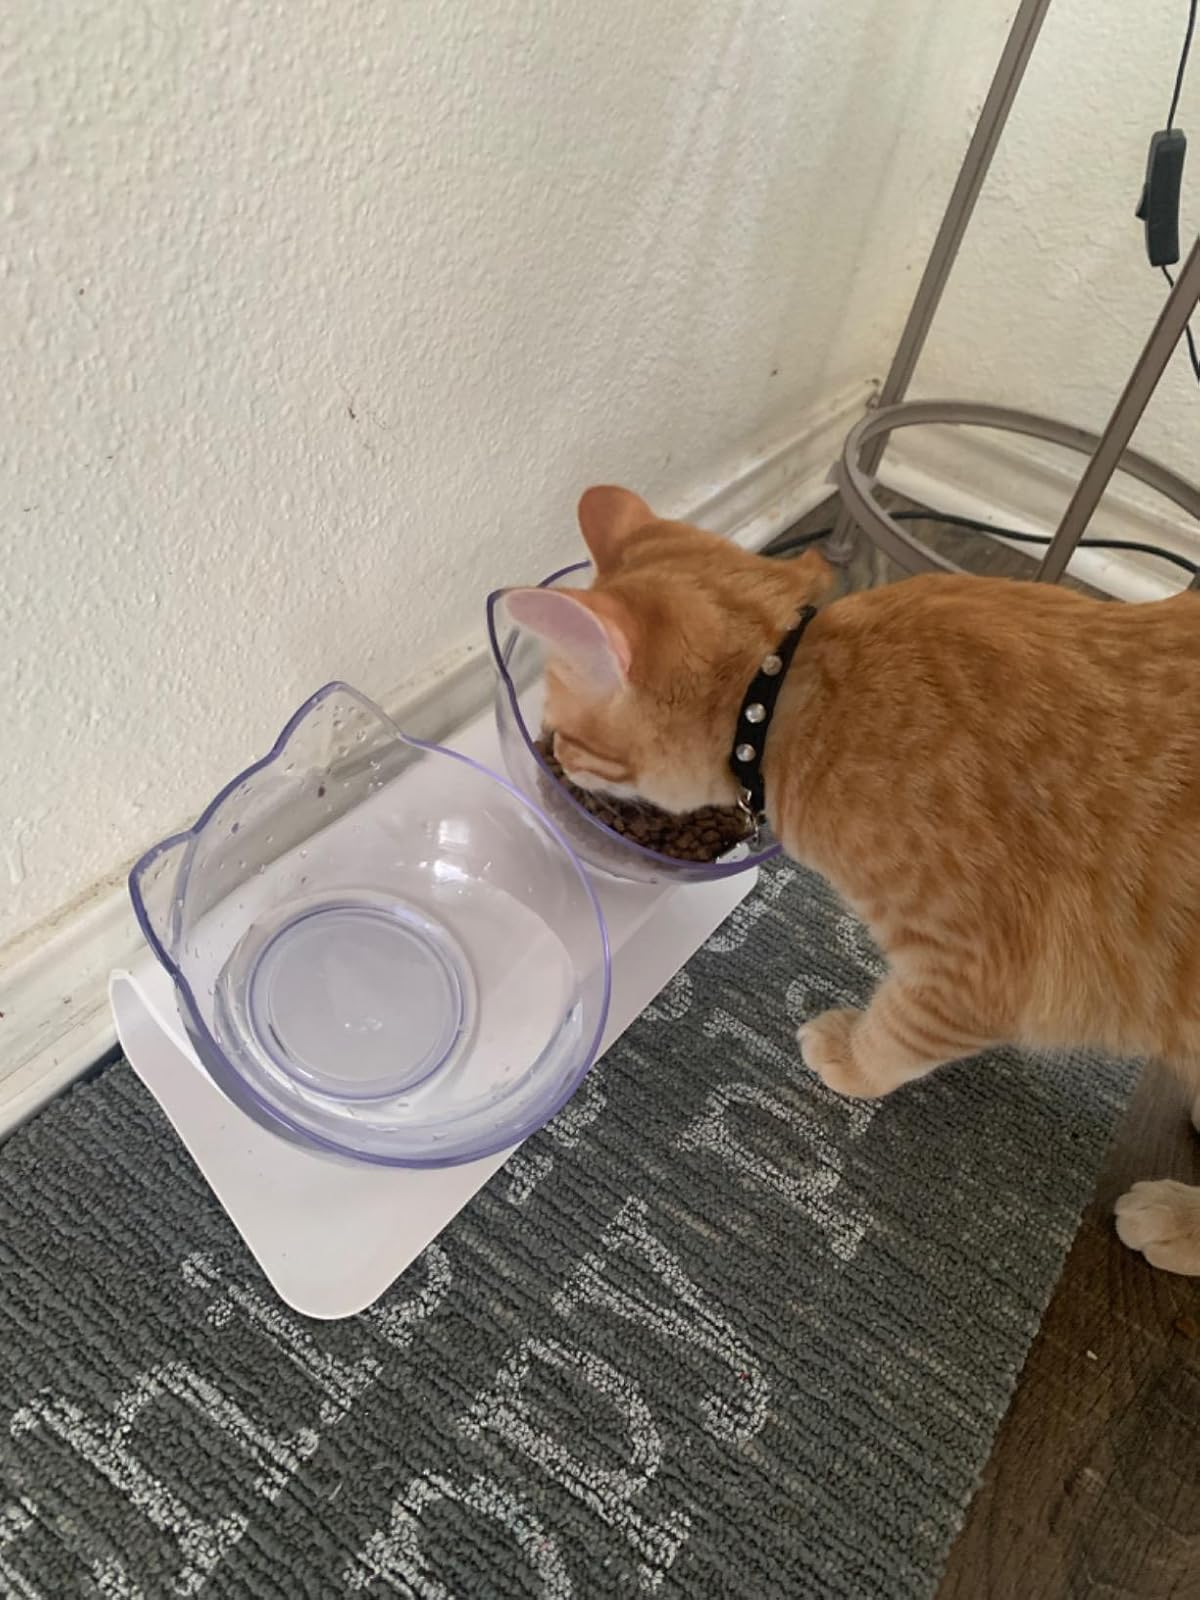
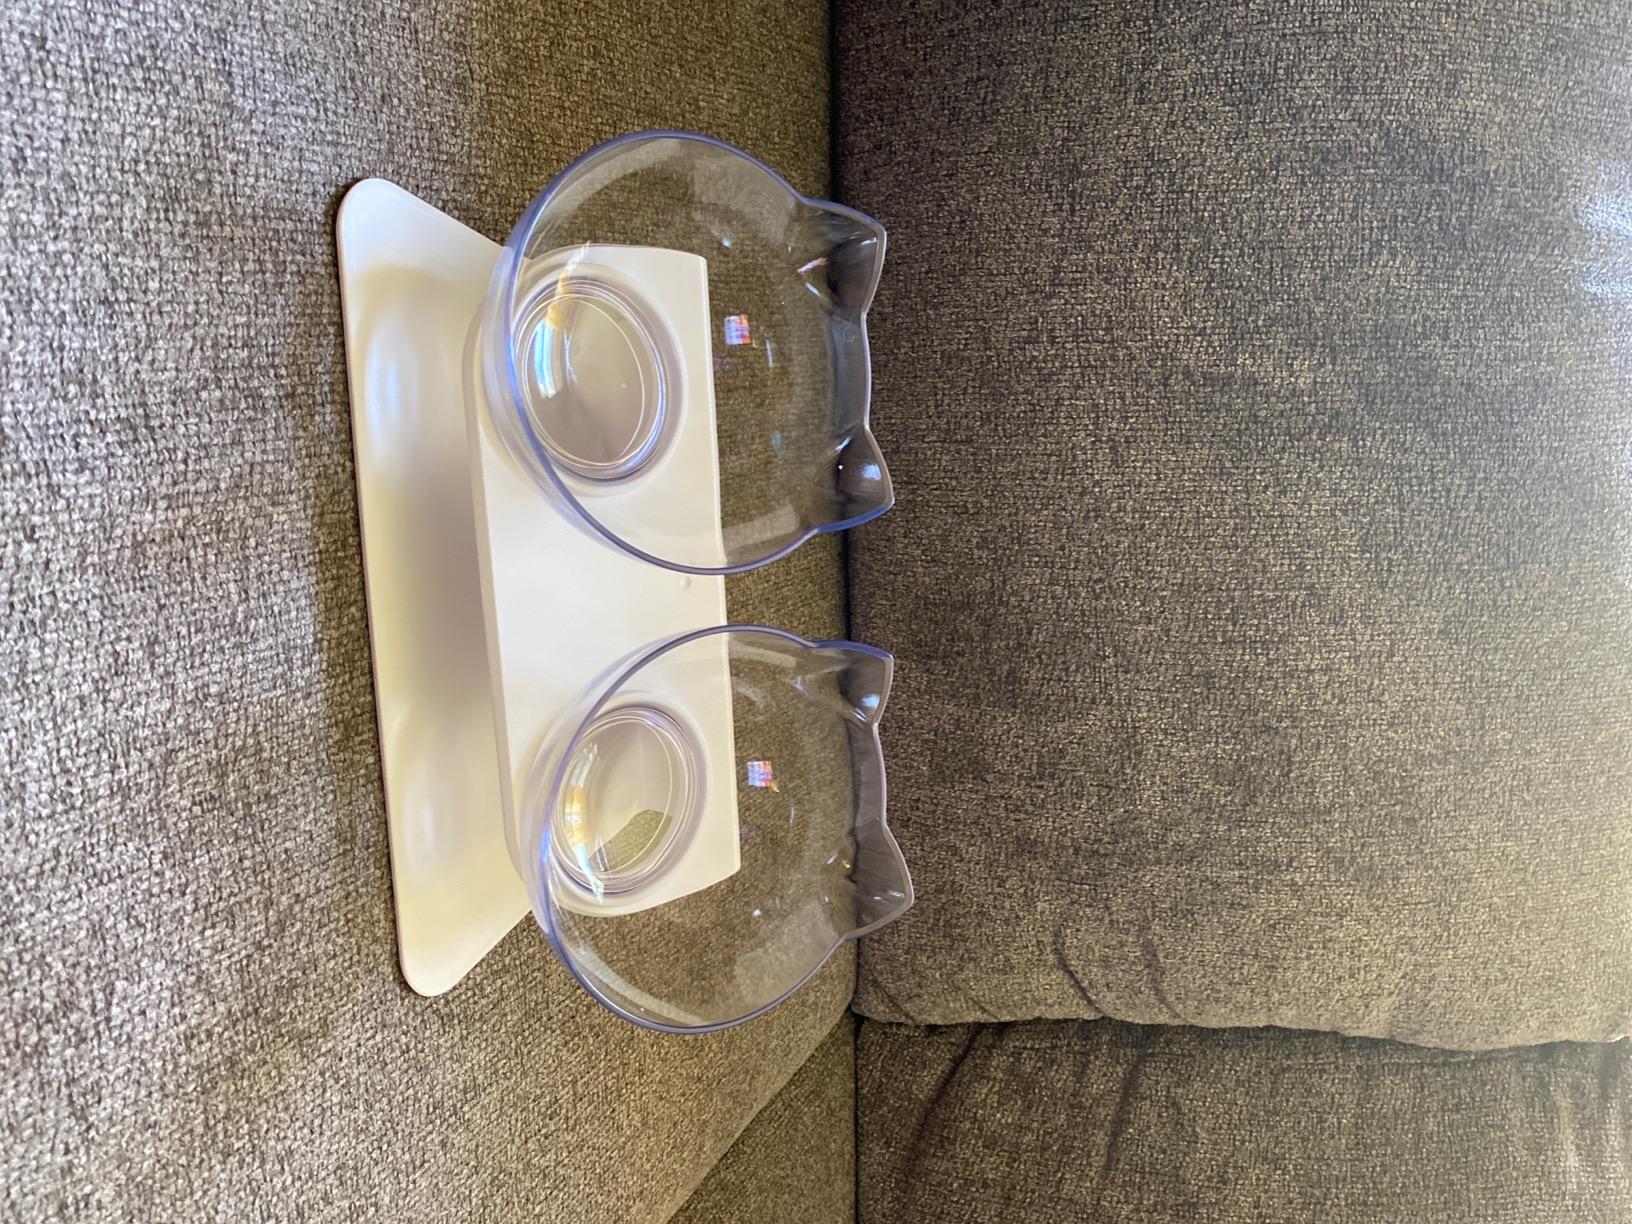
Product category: items_bowl
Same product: yes